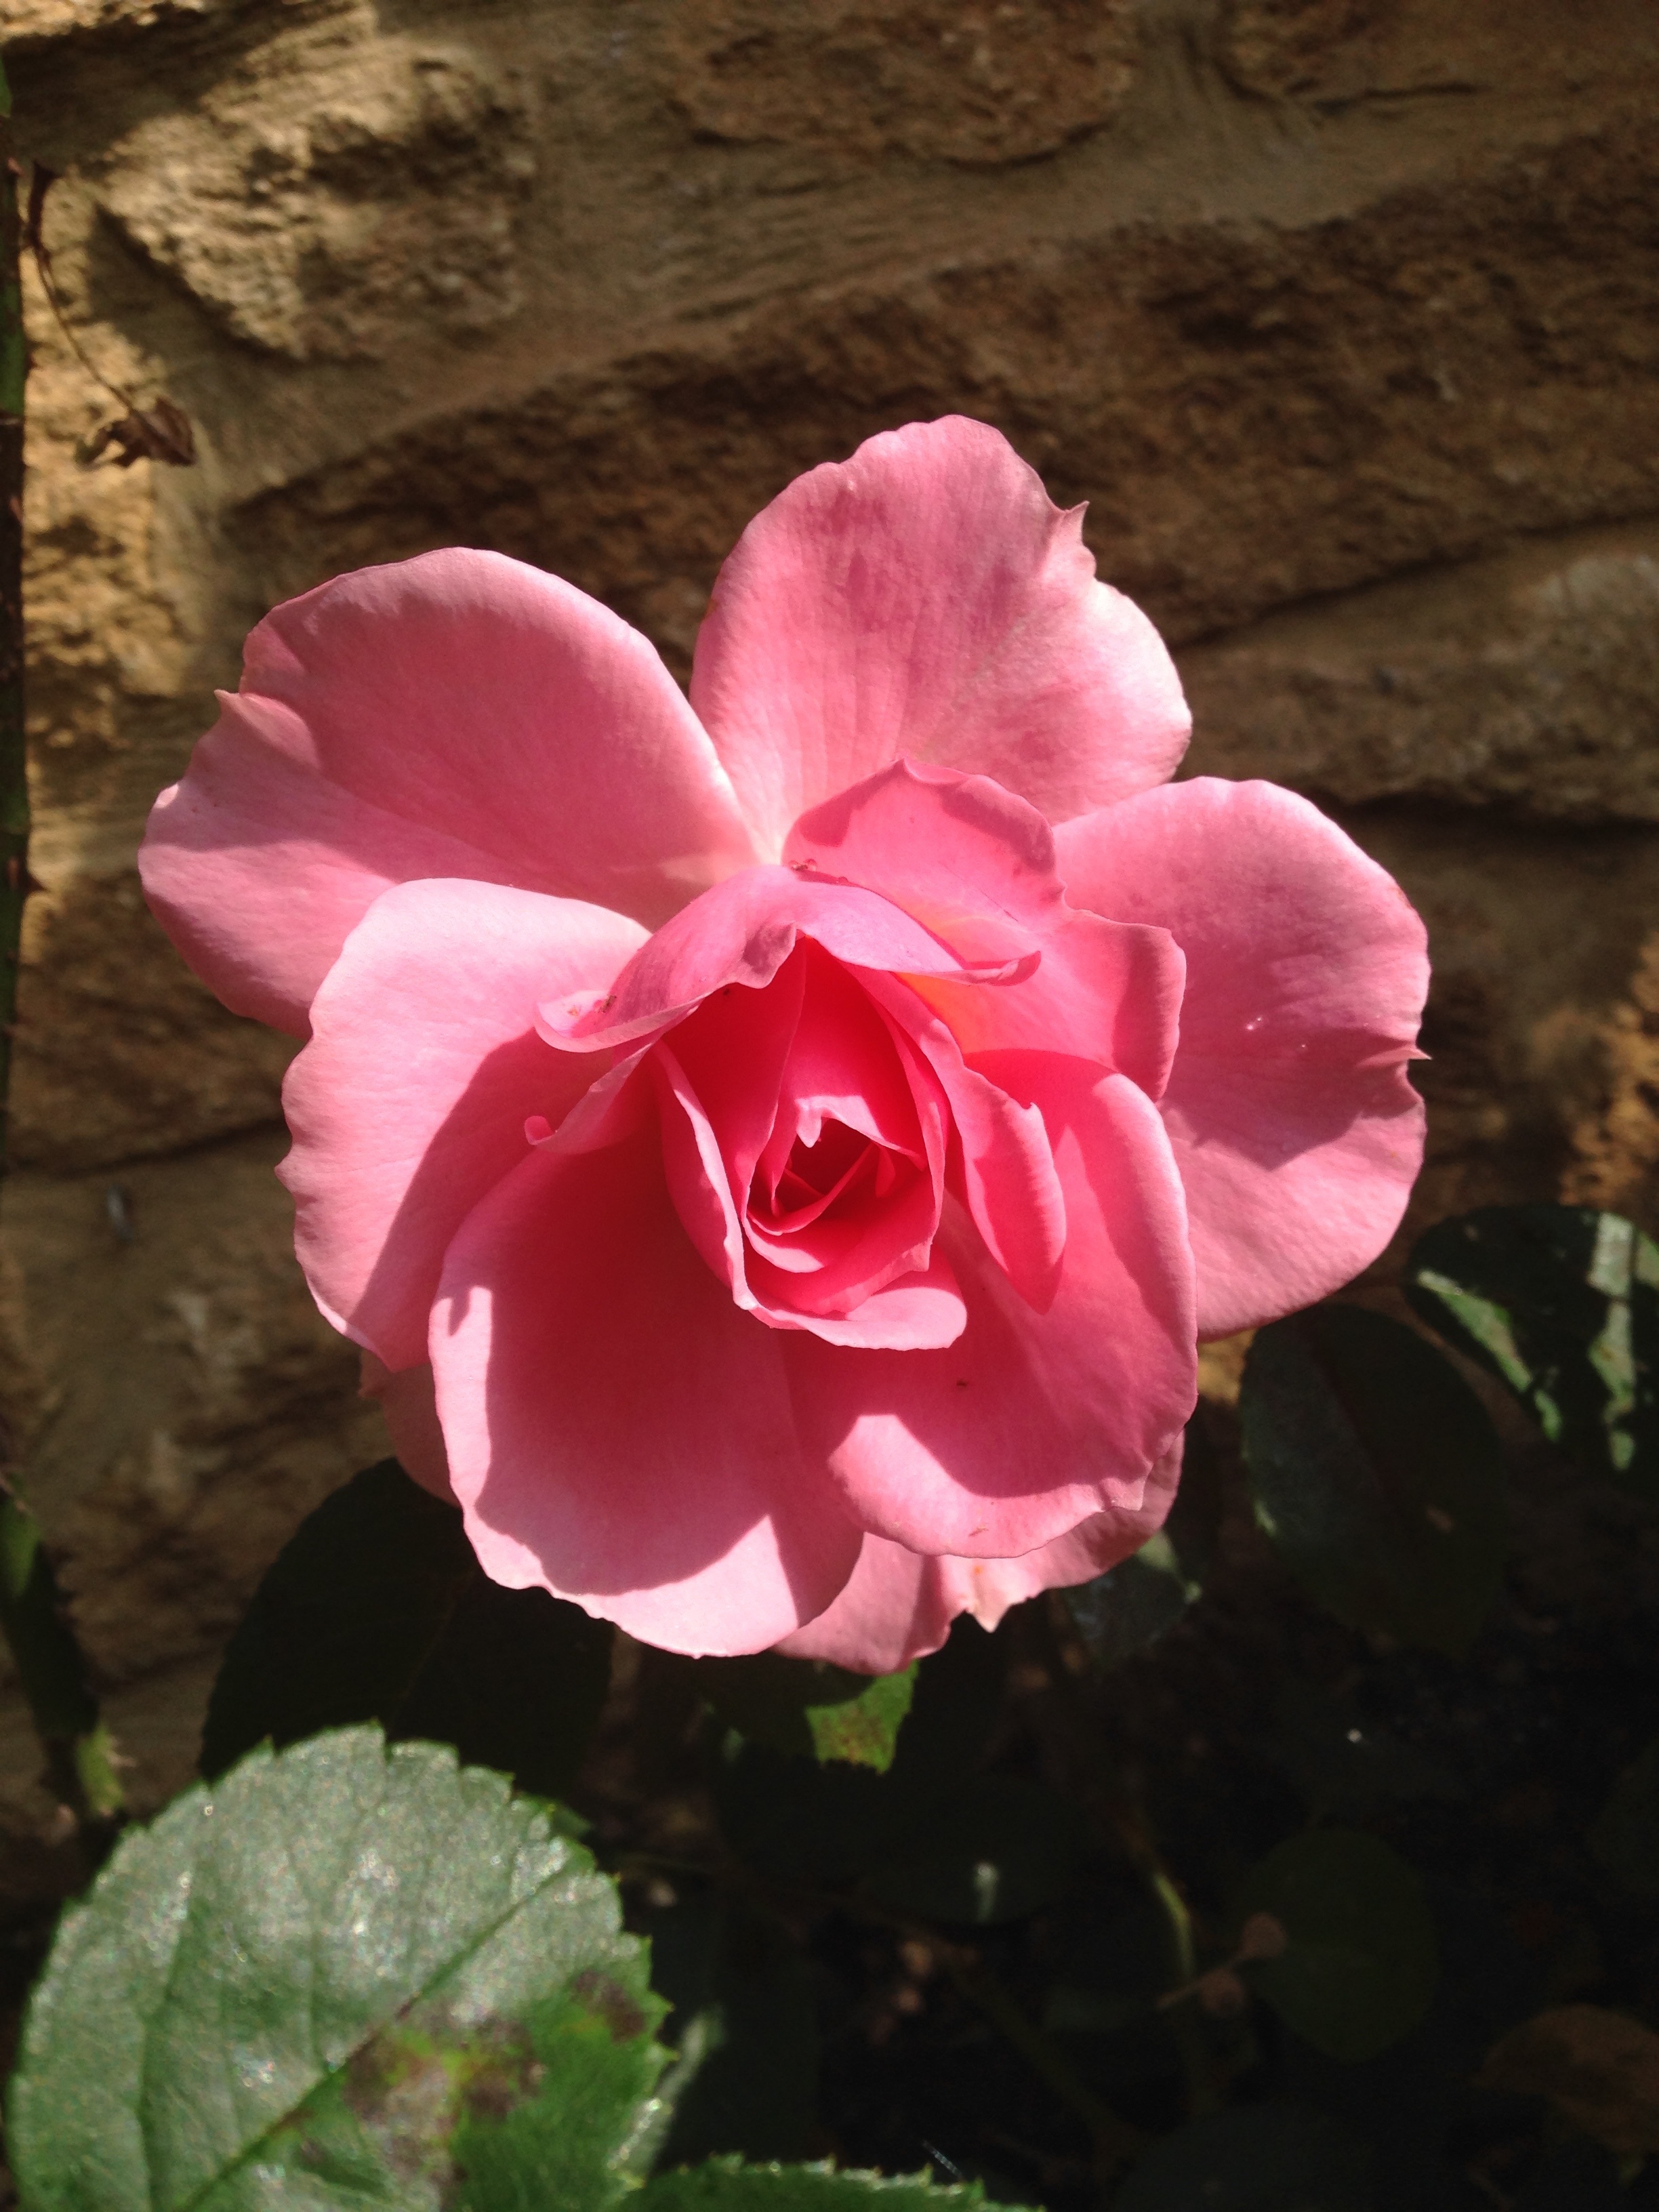
blossom, plant, flower, petal, bloom, rose, botany, pink, flora, macro photography, flowering plant, garden roses, rose family, land plant, you re beautiful rose